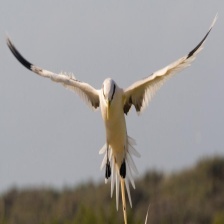
Species: WHITE TAILED TROPIC
Scientific name: PHAETHON LEPTURUS